Haddon Hall (opera)

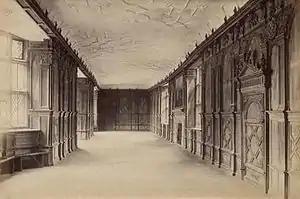
Haddon Hall's long gallery,

The 1892 opening night cast included such Savoy Theatre favourites as Courtice Pounds as John Manners, Charles Kenningham as Oswald, Rutland Barrington as Rupert Vernon, W. H. Denny as The McCrankie, and Rosina Brandram as Lady Vernon. Florence Easton originated the small role of Deborah and later played the role of Dorothy Vernon. John D'Auban choreographed the production.